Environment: real
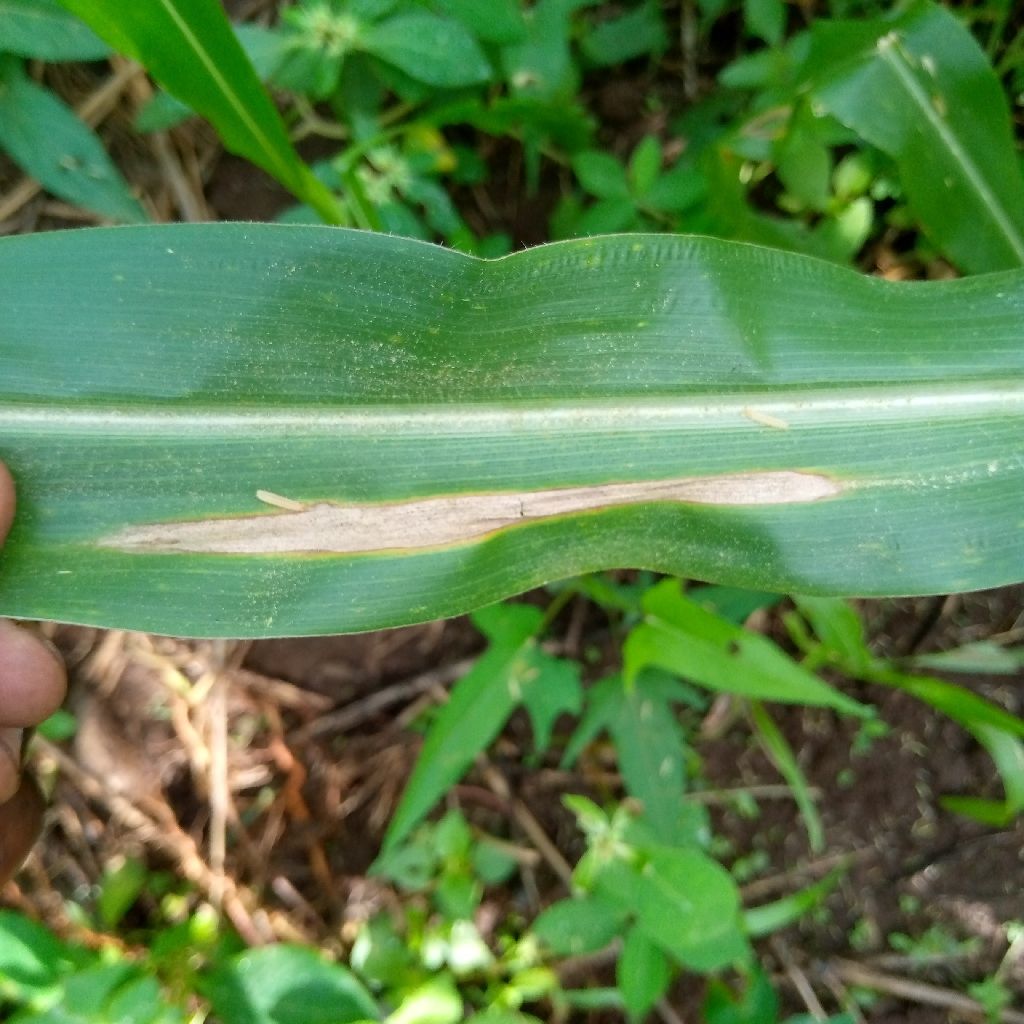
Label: northern_corn_leaf_blight